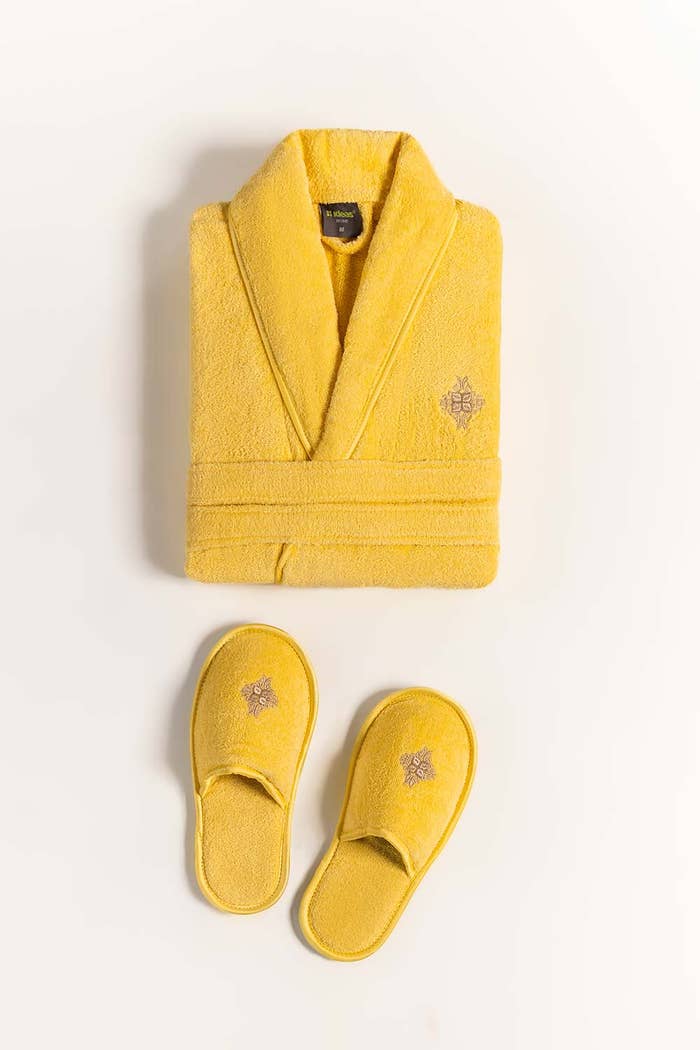
yellow gold cotton robe